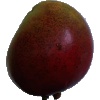
Label: Mango Red 1